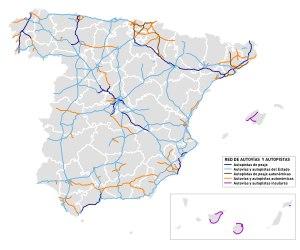
Cet article présente diverses informations sur les infrastructures de transport en Espagne.